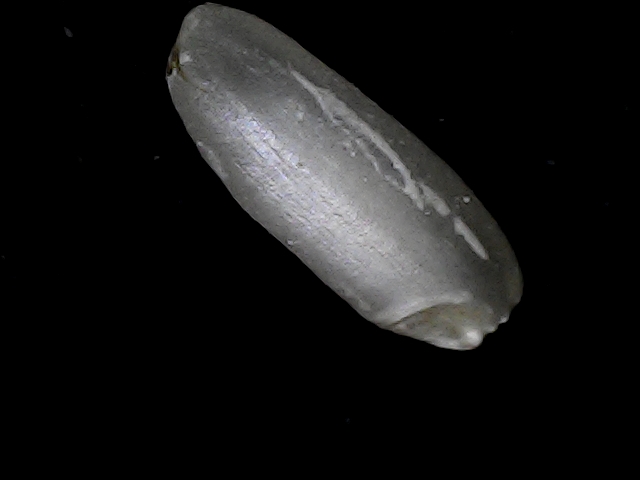
Rice variety: BD49